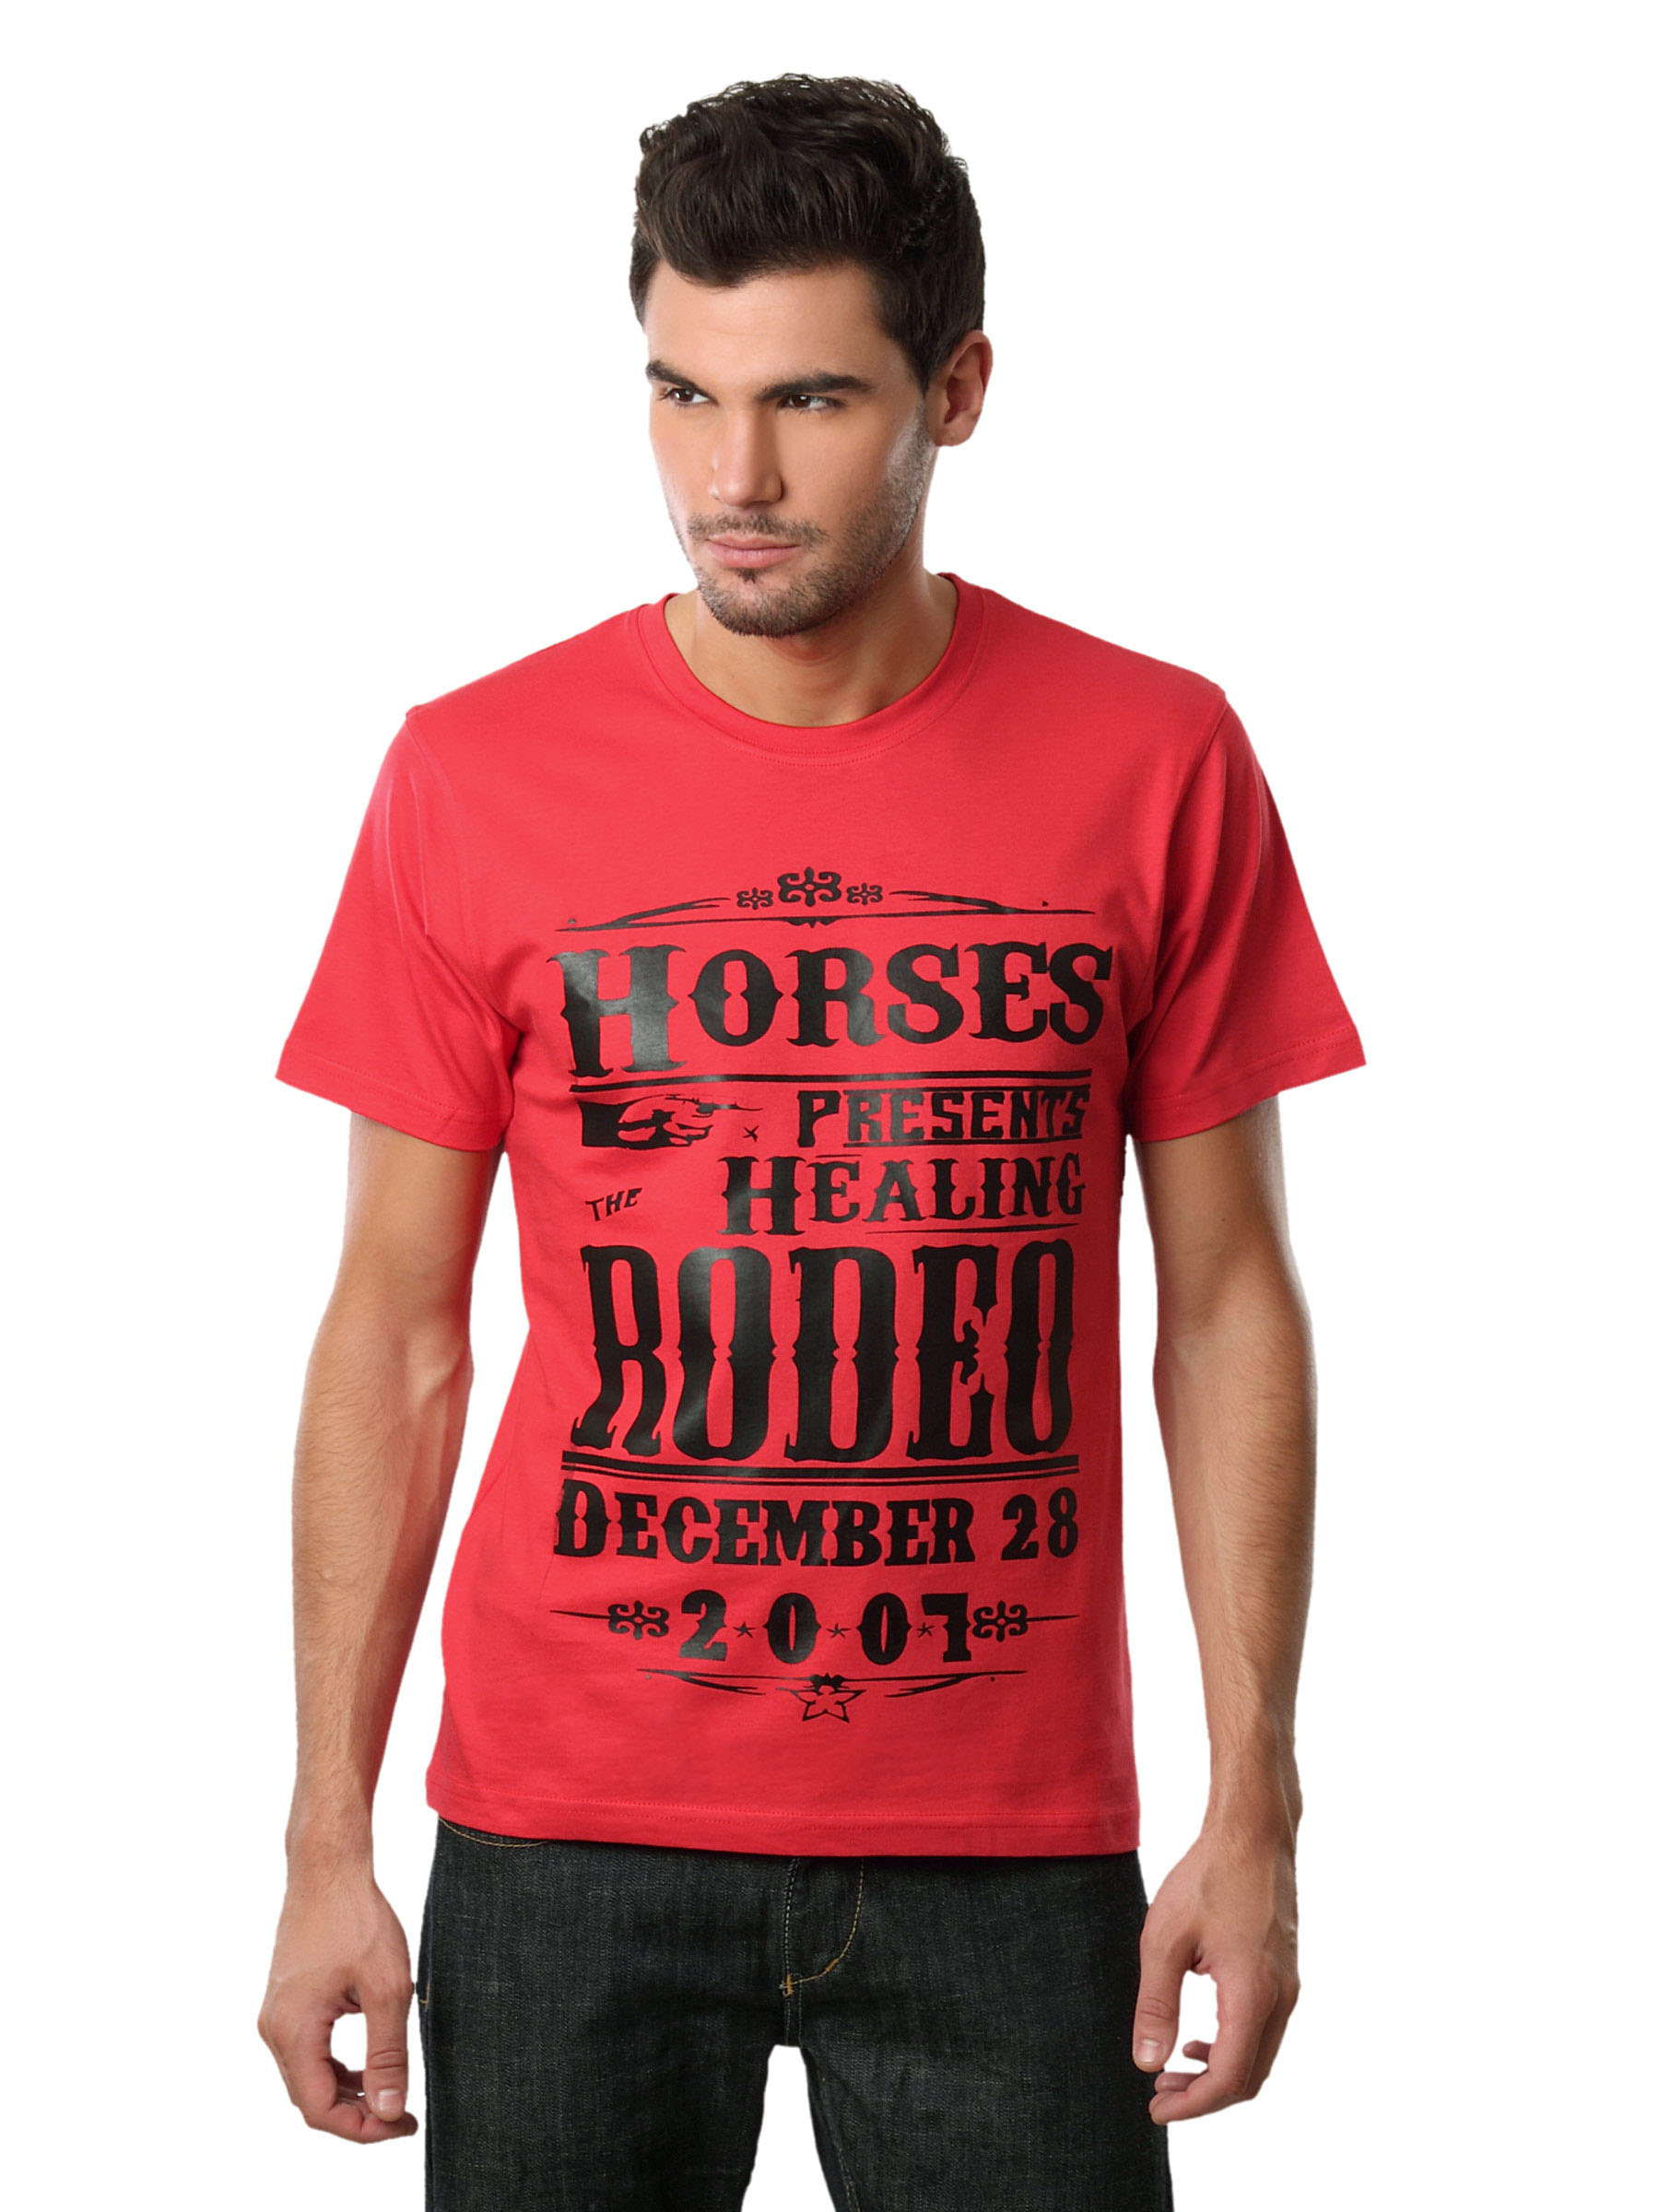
Myntra Men Rodeo Red T-shirt
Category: Apparel / Topwear / Tshirts
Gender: Men
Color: Red
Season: Summer 2012
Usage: Casual